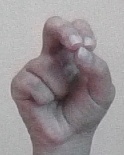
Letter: gaaf